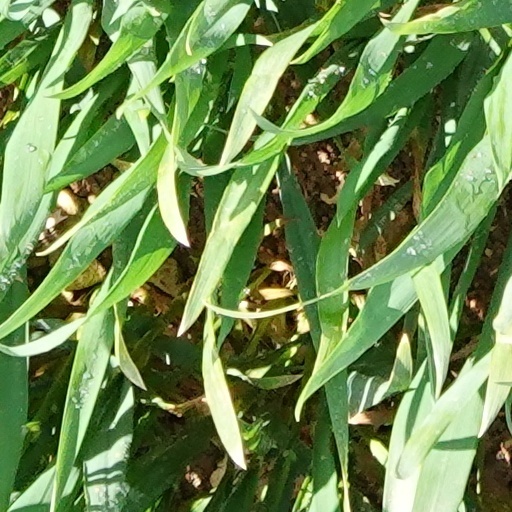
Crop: wheat